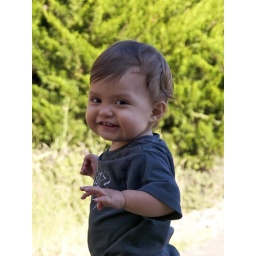
Here is a cute shot I got when I got him to turn around when he was pushing the chair around.